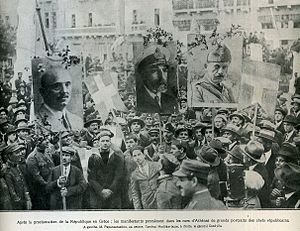
Anden græske republik
Udråbelsen af den Anden græske republik.
Den anden græske republik den almindelige betegnelse for det politiske system, der indførtes i Grækenland i 1924 og som varede frem til 1935.